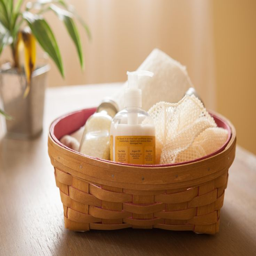
the basket could be used in a guest bedroom to organize toiletries .